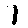
Label: 1